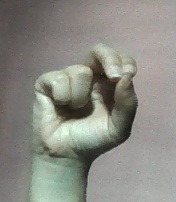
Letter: gaaf